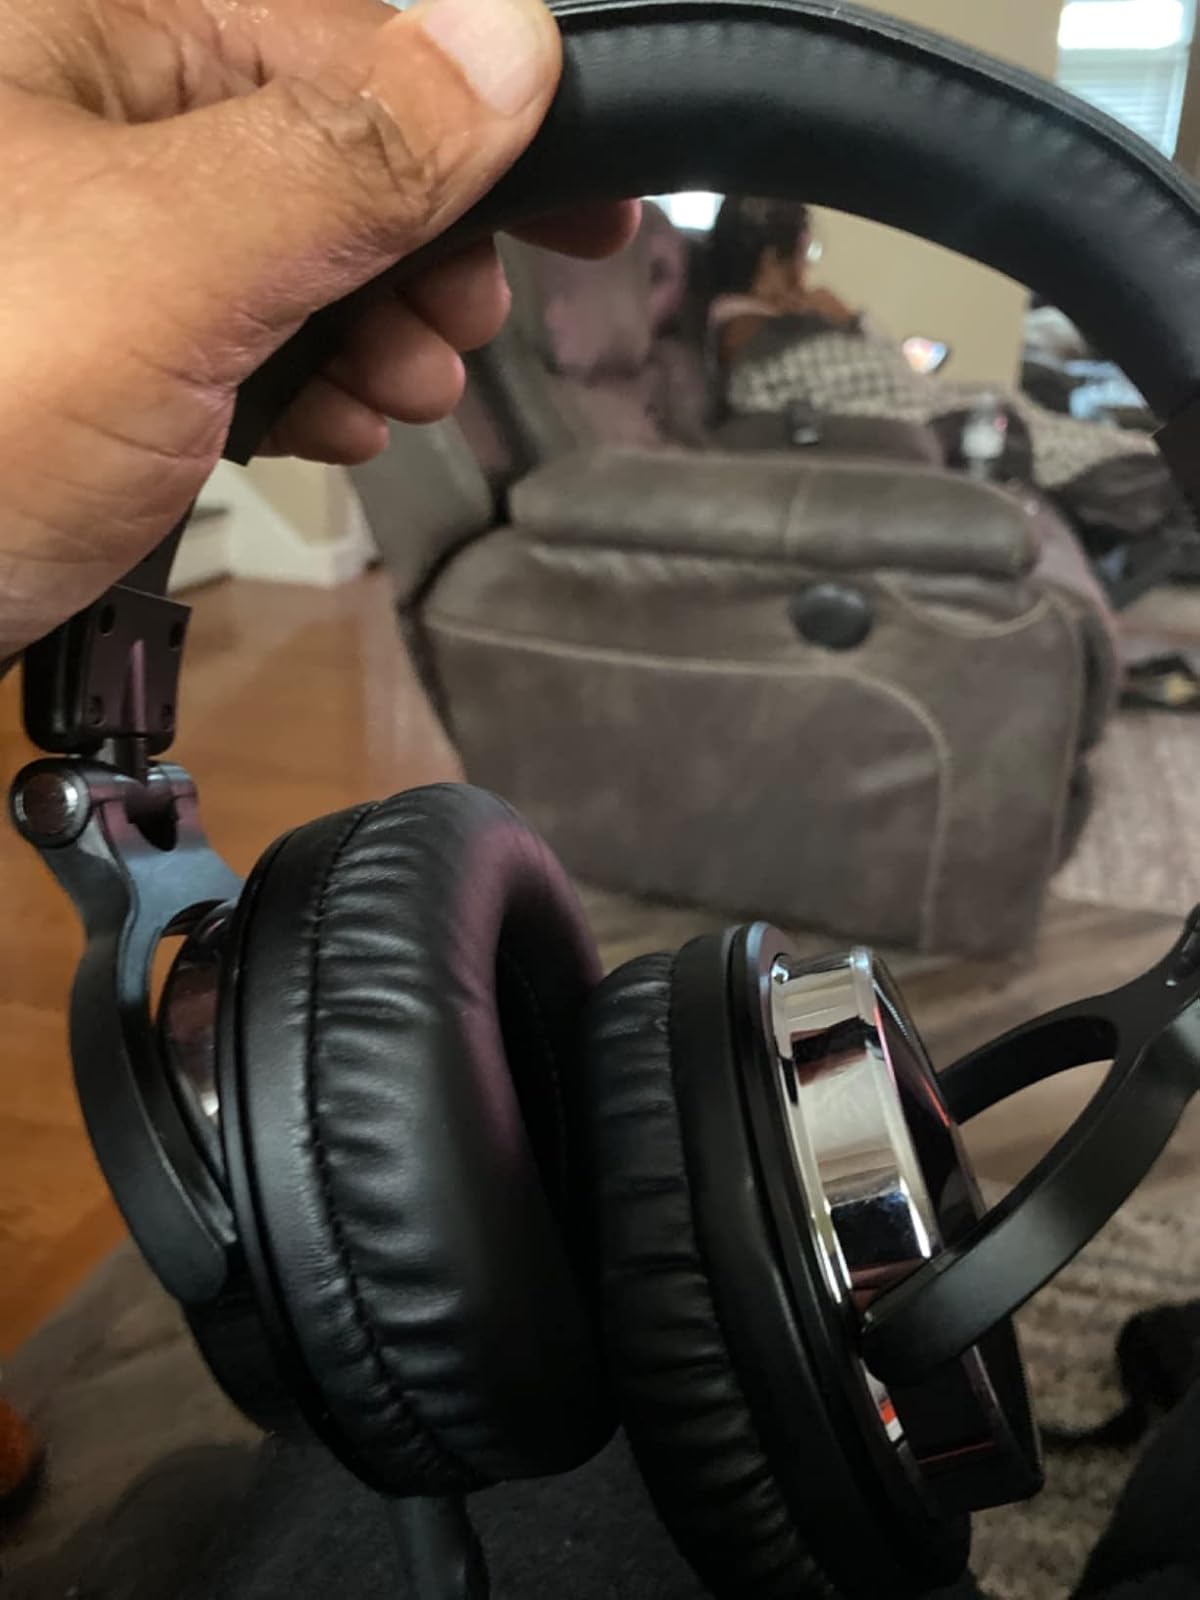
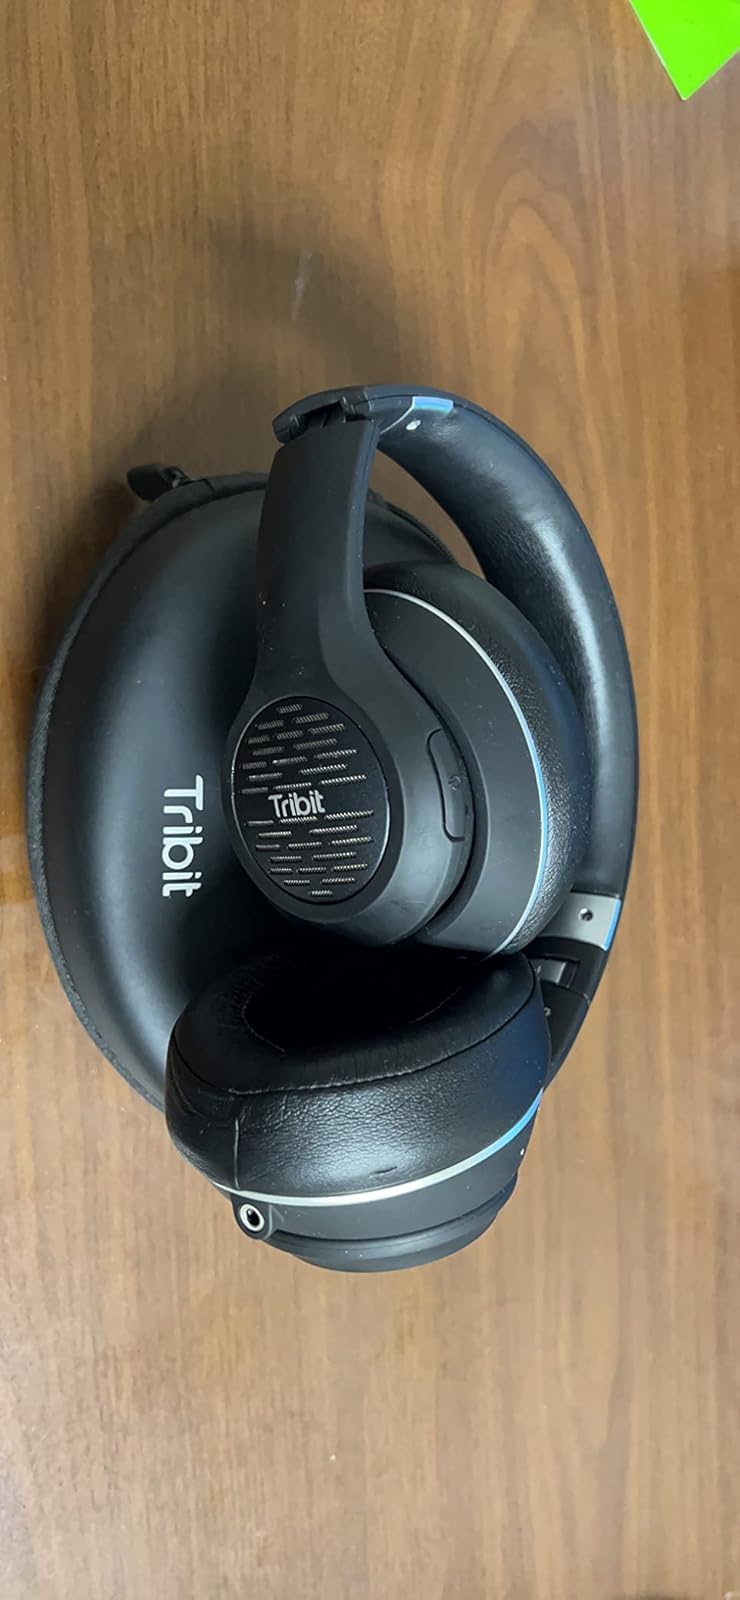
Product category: headphones
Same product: no